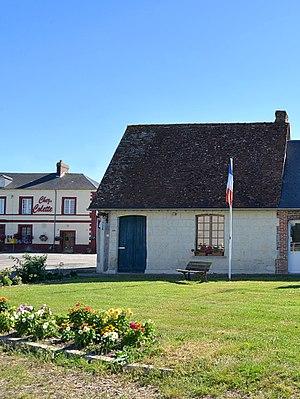
Cernay (Calvados)
Cernay est une commune française, située dans le département du Calvados en région Normandie, peuplée de 141 habitants.